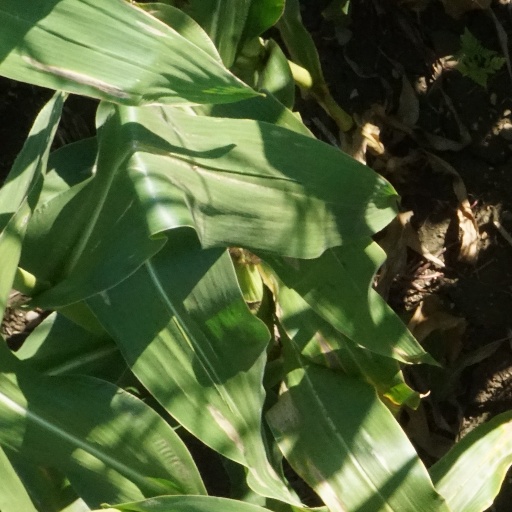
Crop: maize; corn